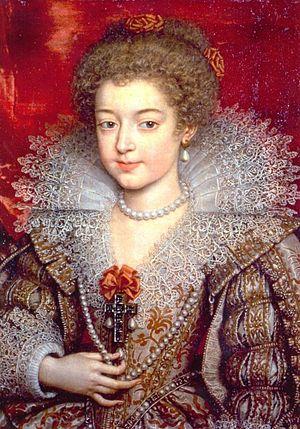
Cet article présente, par ordre chronologique de naissance, les principales personnalités féminines ayant appartenu à la Maison de Savoie, par naissance ou par mariage.